The Big Fresno Fair

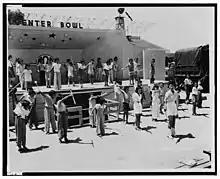
Temporary Detention Camp Japanese Americans at Fresno Assembly Centers during World War 2. Girls learning batons use

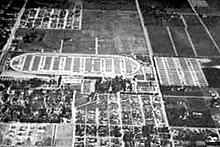
Fairgrounds used as Army training center

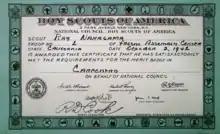
Fresno Assembly Center merit badge card for the Boy Scouts of America dated October 2, 1942. Recipient is actually named Roy Nakagawa, not Ray Nakagama

The Fresno Fairgrounds was the site of one of several temporary detention camps located throughout the West that represented the first phase of the mass incarceration of 97,785 Californians of Japanese ancestry during World War II. Pursuant to Executive Order 9066, thirteen makeshift detention facilities were constructed at various California racetracks, fairgrounds, and labor camps. These facilities were intended to confine Japanese Americans until more permanent internment camps could be built in isolated areas of the country, such as Manzanar and Tule Lake in California. Beginning on March 30, 1942, all native-born Americans and long-time legal residents of Japanese ancestry living in California were ordered to surrender themselves for detention. 5,344 Japanese Americans from Fresno and the surrounding area passed through the Fresno Assembly Center before being transferred to the Jerome War Relocation Center in Arkansas and Gila River, Arizona. California Historical Landmark #934 is a memorial dedicated to the more than 5,000 Americans of Japanese ancestry who were confined at the fairgrounds from May to October 1942. The marker is part of an expanded Fresno Assembly Center Memorial that lists in bronze the names of all who were incarcerated there with photos and personal commentaries by former Valley internees and their families. Banners highlighting photos from the era also educate visitors about the historical significance of the site.